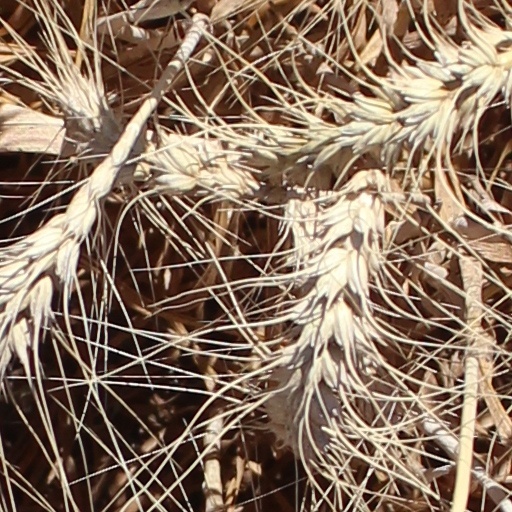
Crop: wheat